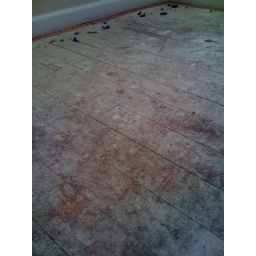
girls room by windows